Yellow-crowned woodpecker

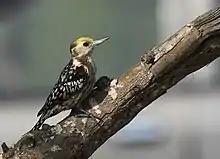
Female at Khijadiya Bird Sanctuary

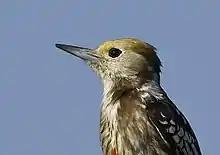
Female at Khijadiya Bird Sanctuary

The yellow-crowned woodpecker was originally described by the English ornithologist John Latham in 1801 under the binomial name "Picus mahrattensis". It is now the only species placed in the genus "Leiopicus" that was introduced by the French ornithologist Charles Lucien Bonaparte in 1854. The specific epithet "mahrattensis" is from Marhatta, a historical region in the modern Indian state of Maharashtra. The genus name "Leiopicus" combines the Classical Greek "leios" meaning "smooth" or "beardless" and "pikos" meaning "woodpecker". The yellow-crowned woodpecker is closely related to the woodpeckers in the genus "Dendrocoptes".